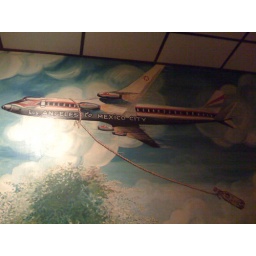
Awesome mural of an airplane hauling a bottle of Coors at Talpa Restaurant in West LA